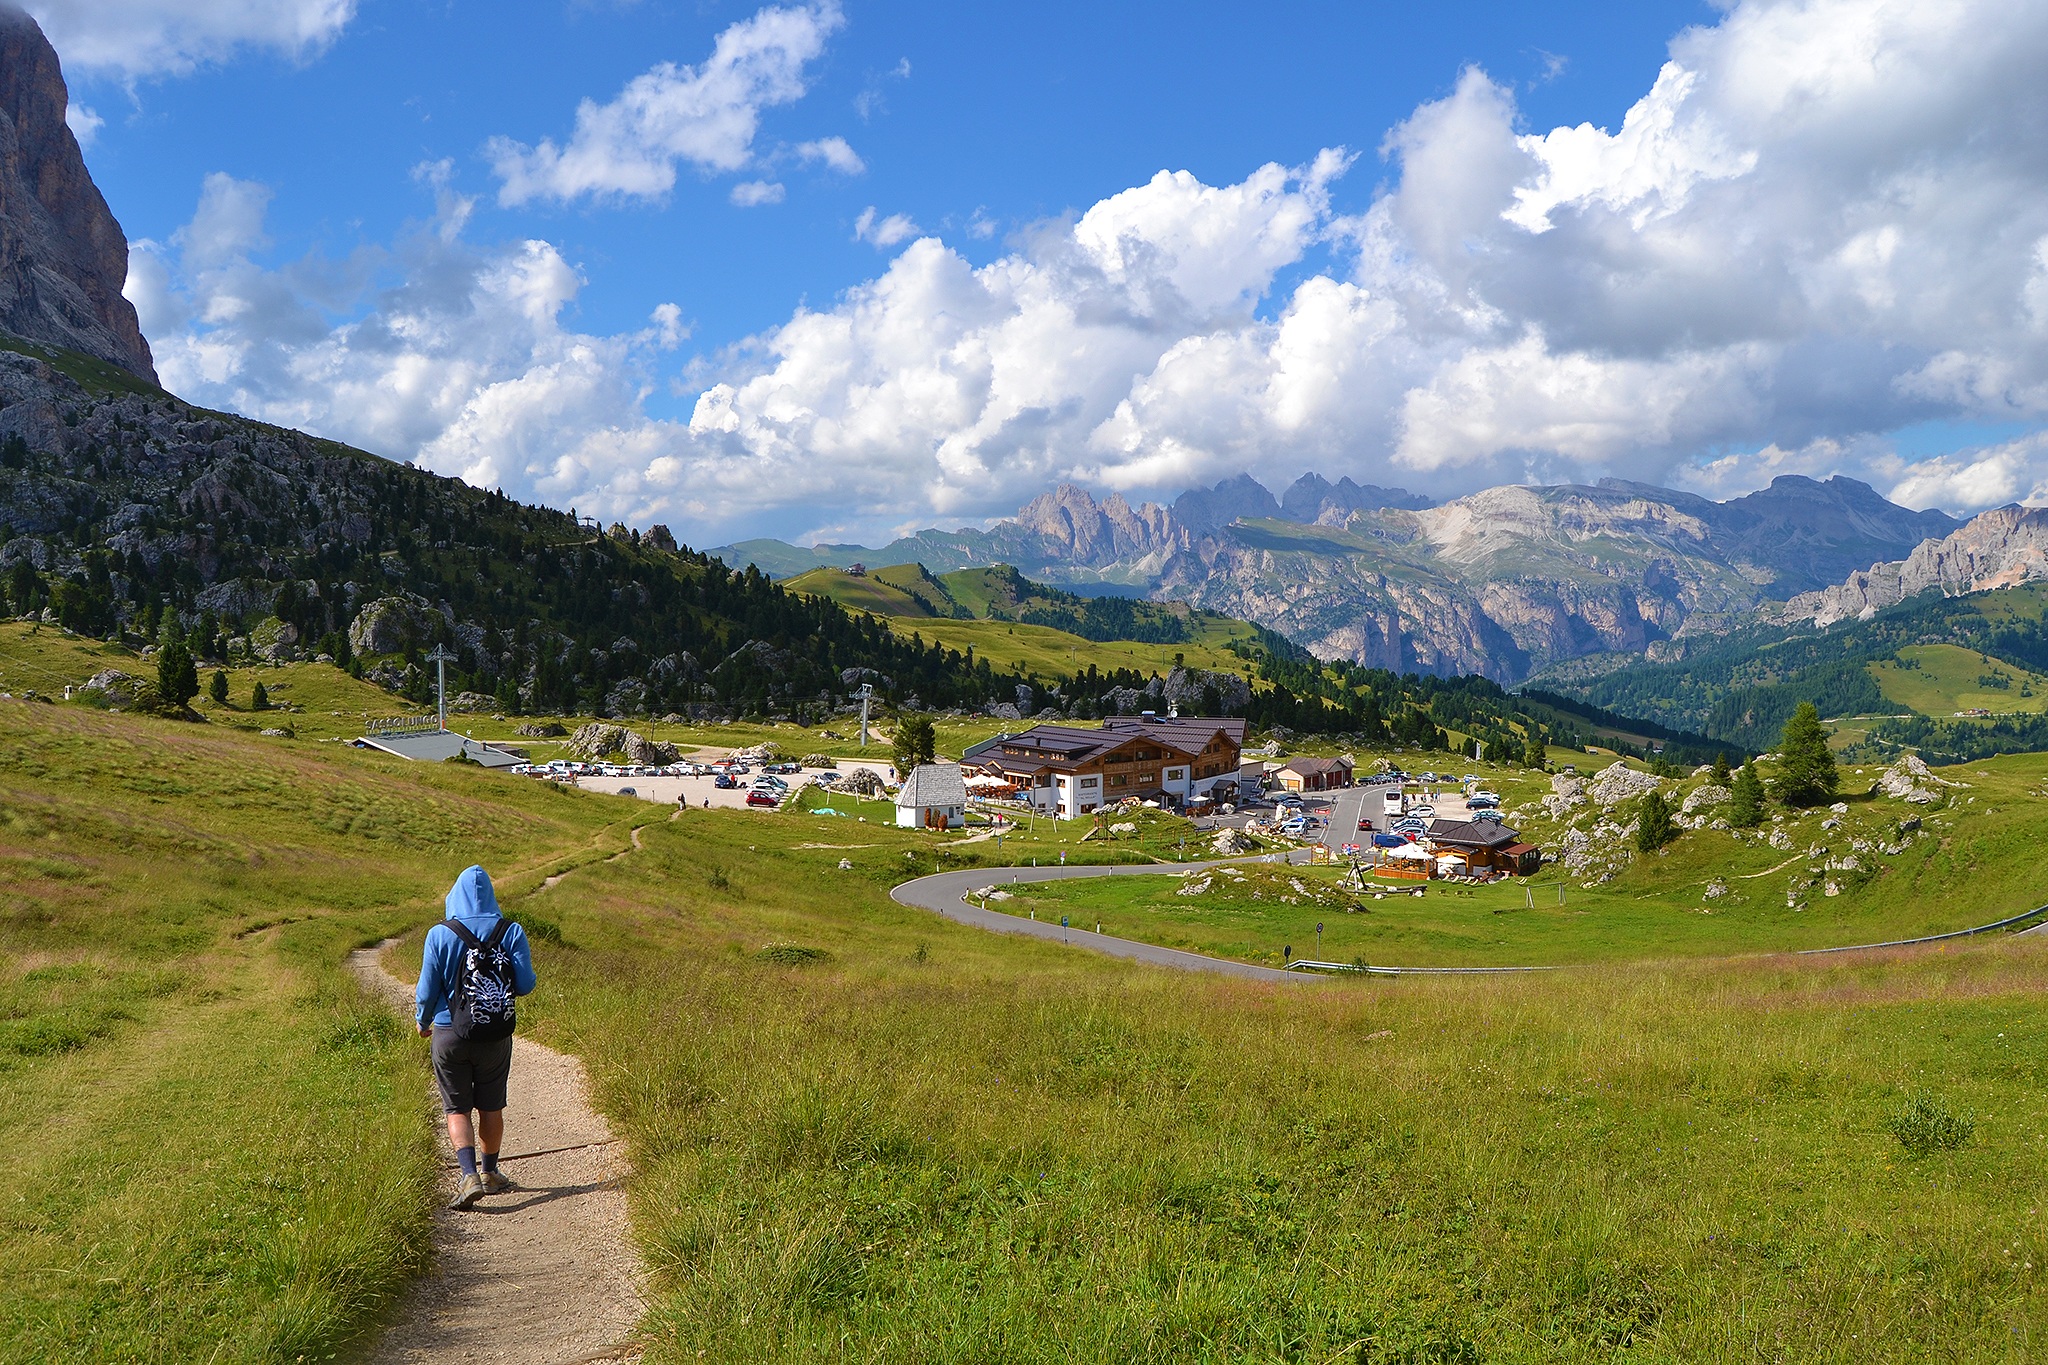
landscape, nature, walking, mountain, hiking, meadow, hill, adventure, valley, mountain range, italy, highland, ridge, sports, trekking, alps, grassland, plateau, fell, loch, landform, south tyrol, val gardena, mountain pass, sassolungo, geographical feature, mountainous landforms